Birger Furugård

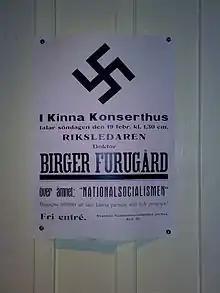
Poster of the Swedish National Socialist Party, announcing a speech by Furugård

Birger Furugård (8 December 1887 – 4 December 1961) was a Swedish politician and veterinarian. He hailed from Deje in Värmland. During the 1920s Furugård became inspired by the advance of Nazism in Germany. He made several trips to Germany, and met with Adolf Hitler, Hermann Göring and Heinrich Himmler. In 1924 Furugård, together with his two brothers Gunnar and Sigurd, founded the Swedish National Socialist Freedom League. The following year the group was converted into the Swedish National Socialist Peasants and Workers Party. In 1930 Furugård's party merged with the National Socialist People's Party of Sweden and formed the New Swedish National Socialist Party. Furugård became "Riksledare" (National Leader) of the party. Soon, the party changed its name to Swedish National Socialist Party (SNSP).